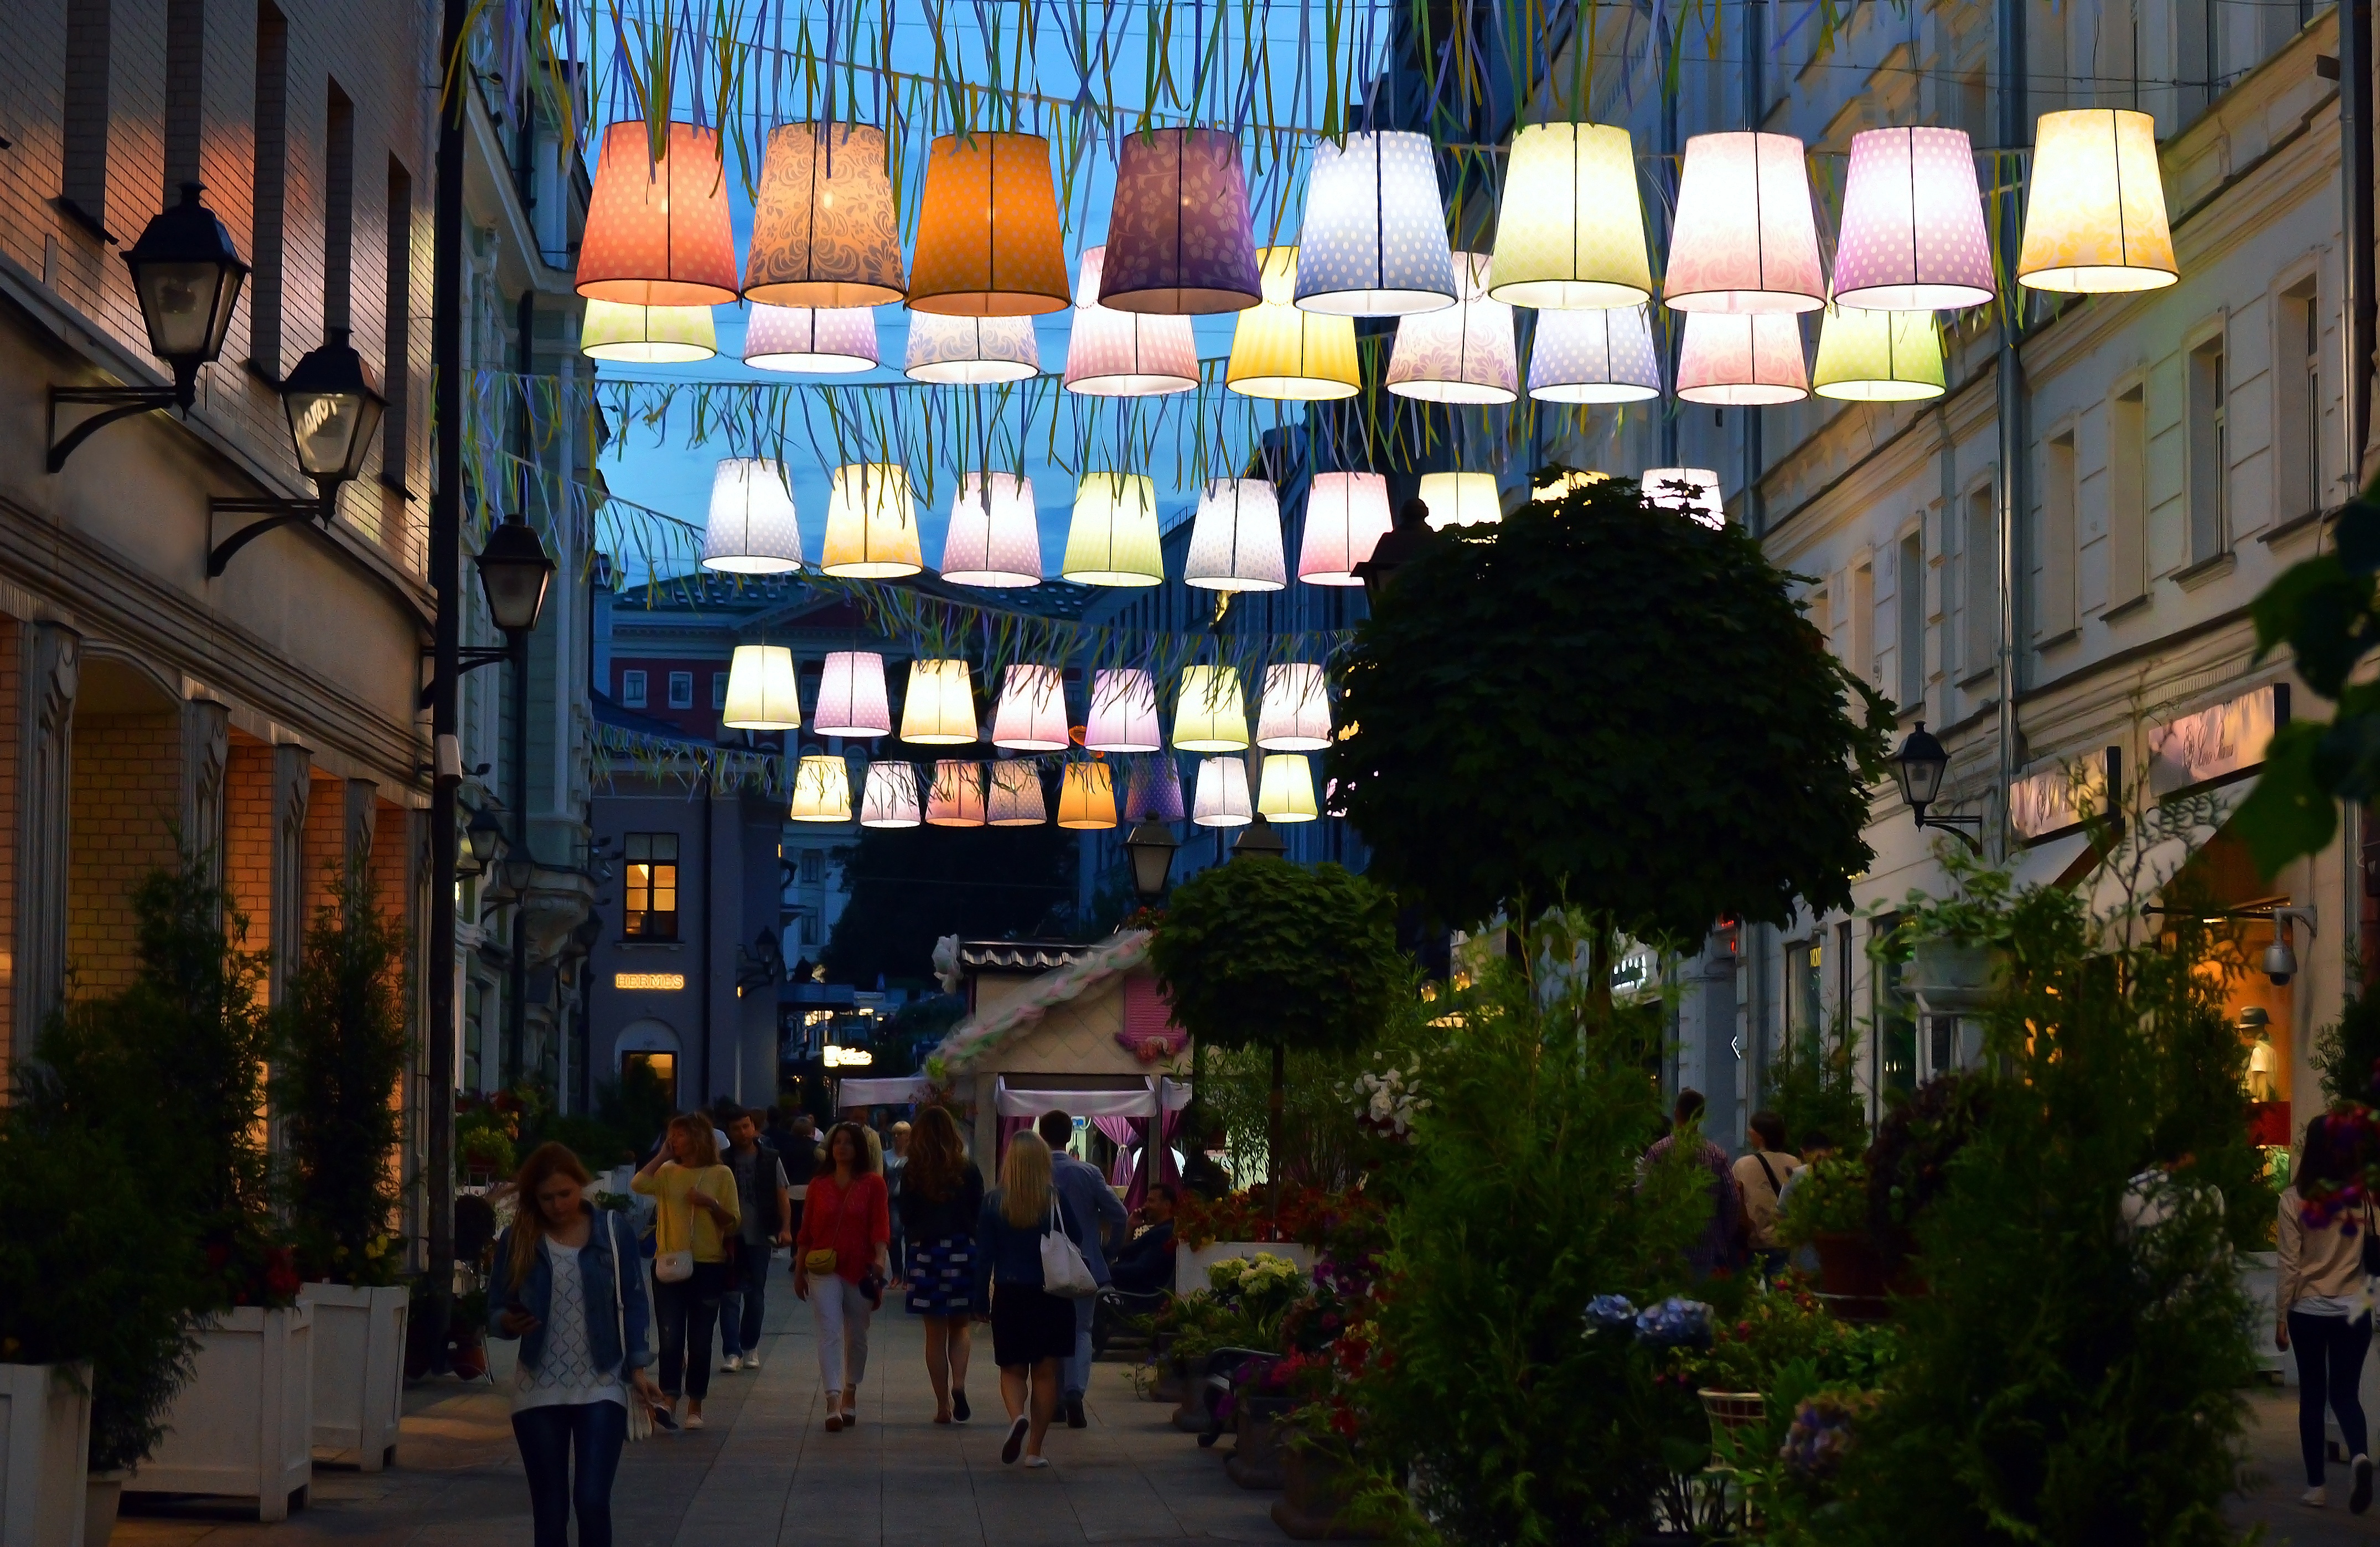
outdoor, pedestrian, walking, creative, glowing, architecture, people, sky, road, street, night, town, building, city, urban, downtown, summer, dark, celebration, evening, color, market, blue, shopping, colorful, tourism, ice cream, festive, illuminated, district, festival, lamps, beautiful, center, scene, nice, moscow, european, russia, decorations, fest, ornaments, artsy, neighbourhood, city center, russian federation, urban area